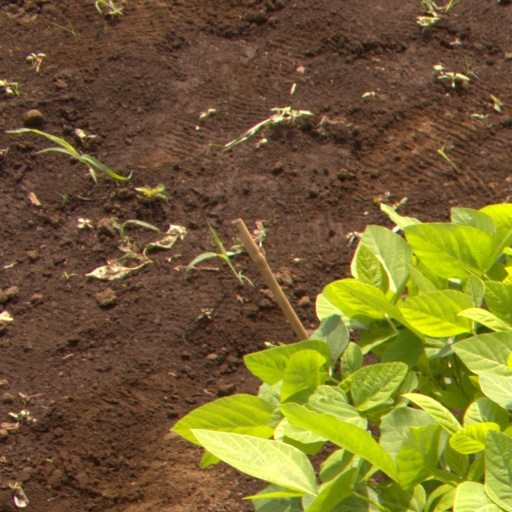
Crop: soybean